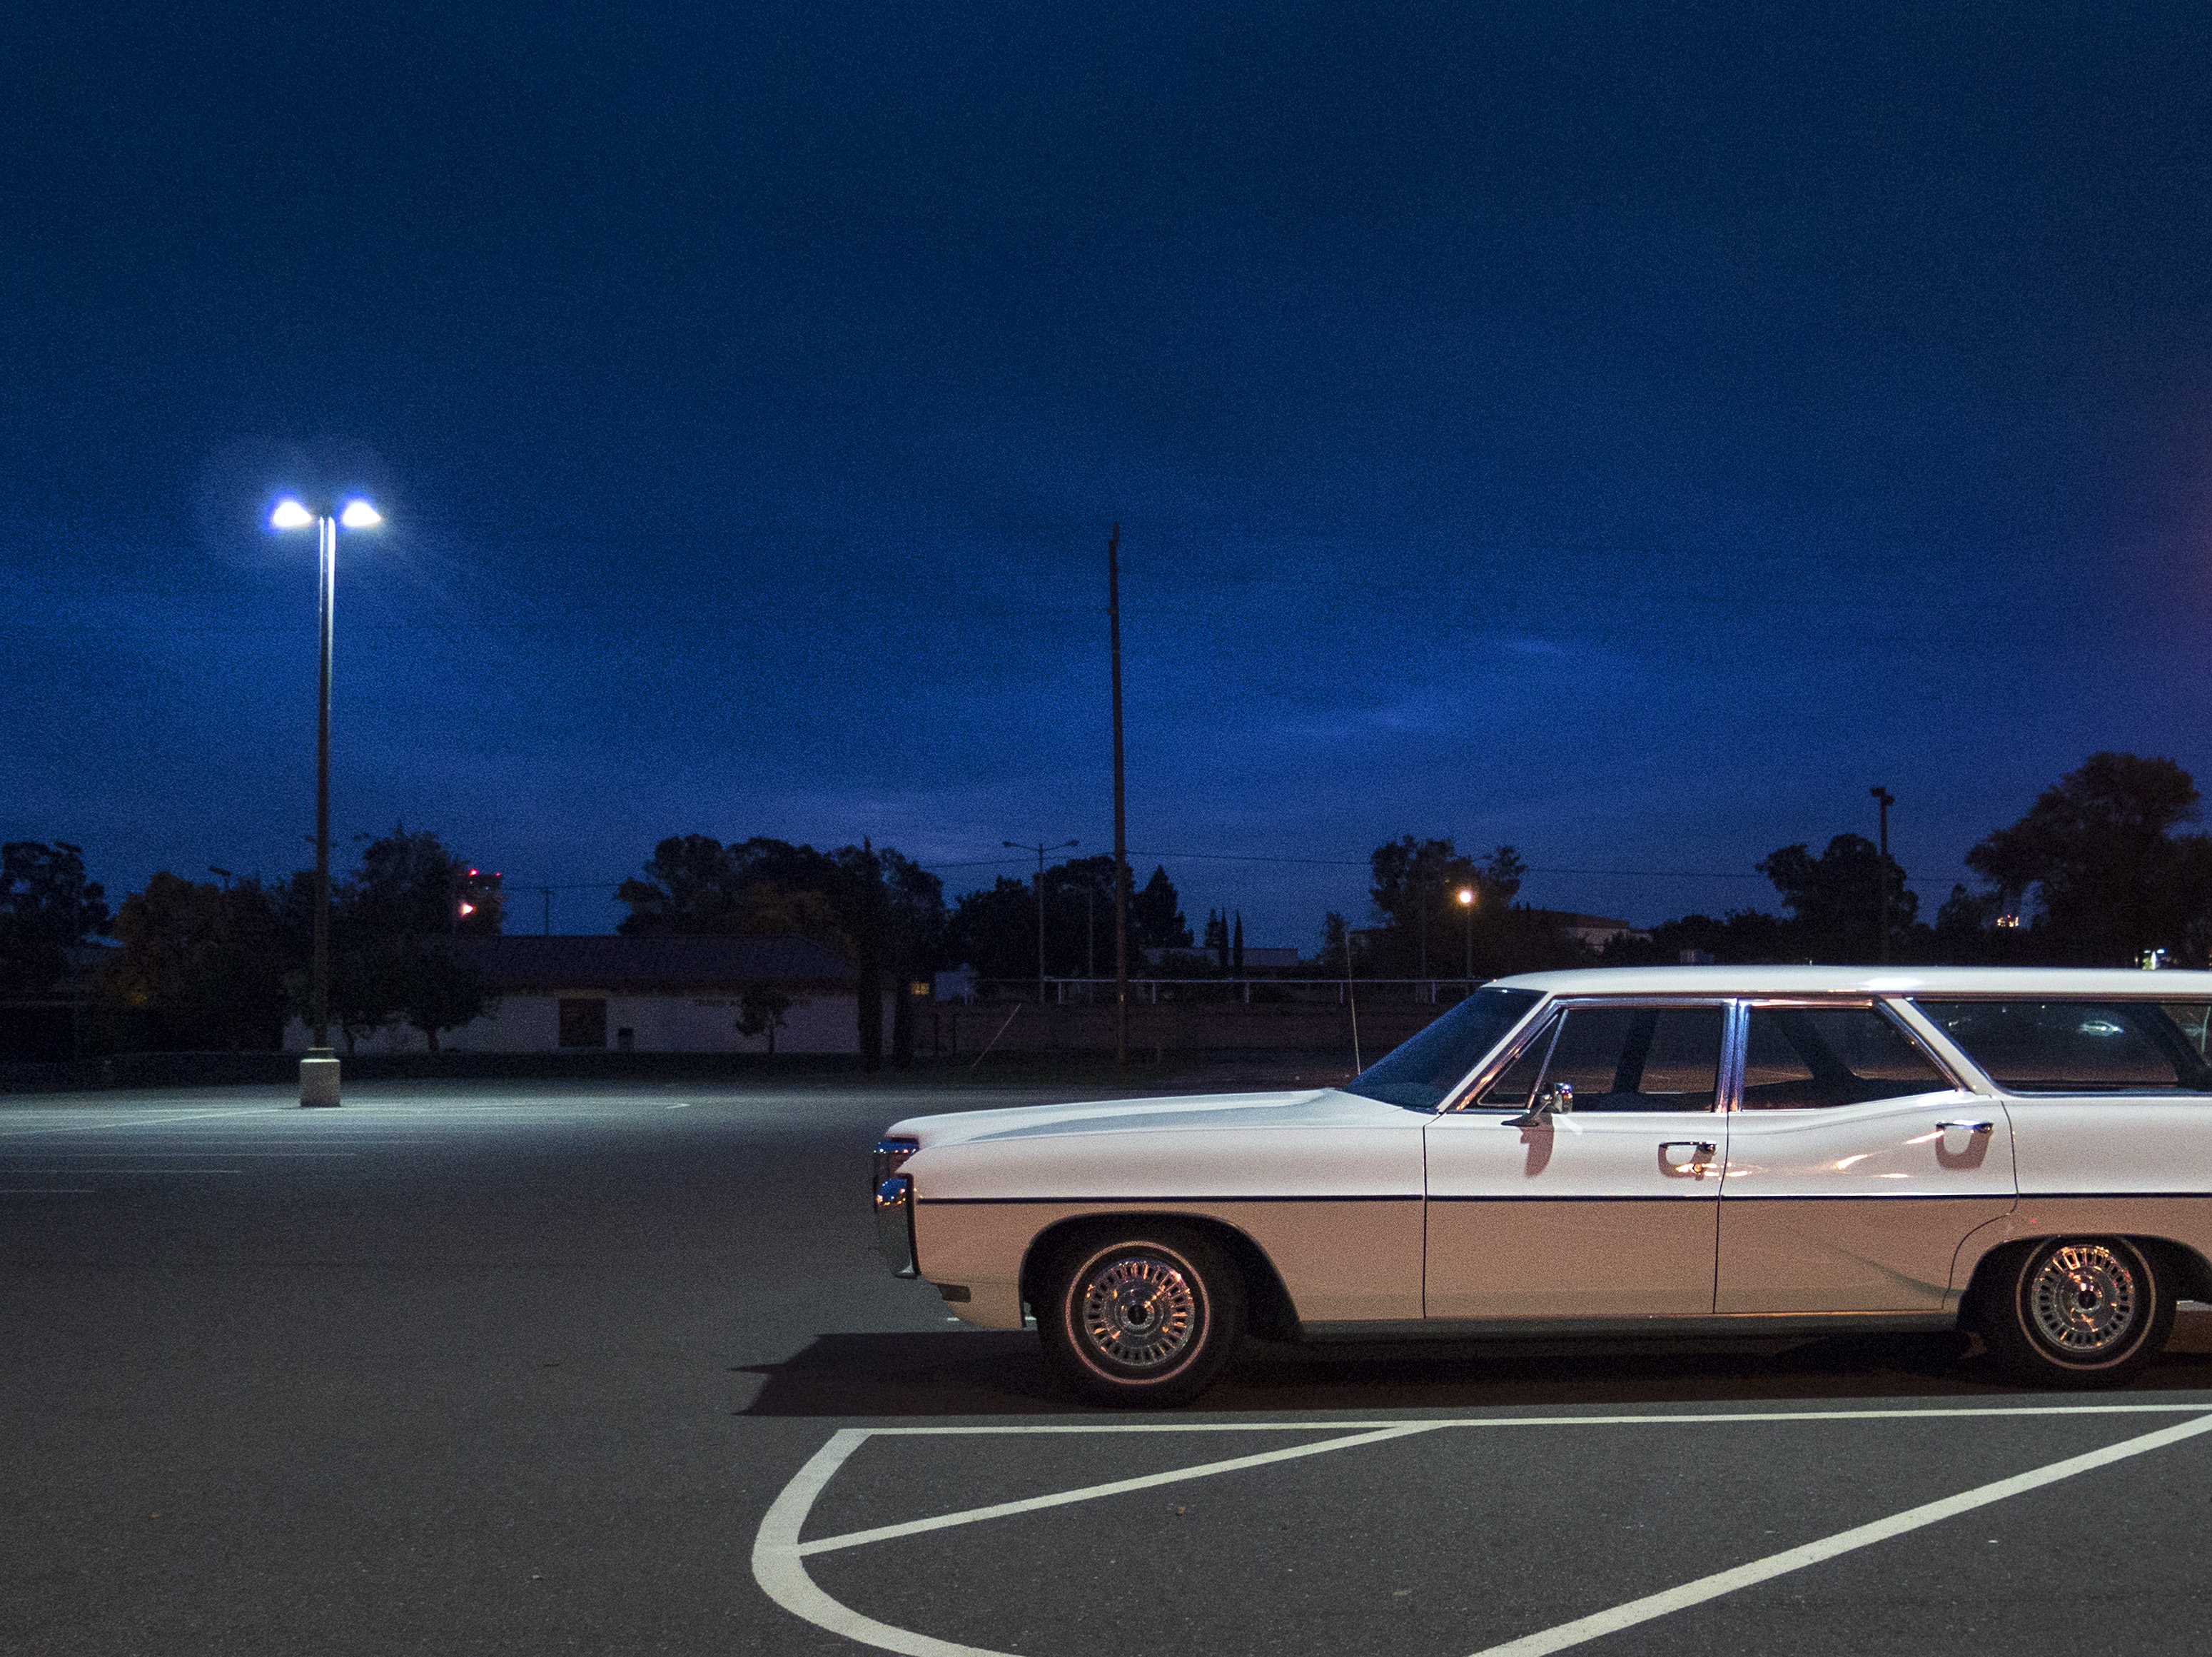
car, vehicle, motor vehicle, sedan, pontiac, stationwagon, 1960s, generalmotors, 1970s, nostalga, nightmoves, withautumnclosingin, land vehicle, automobile make, automotive exterior, automotive design, luxury vehicle, performance car, full size car